Southern New England Algonquian cuisine

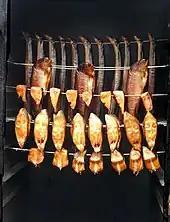
Eels and other fish cured by smoking. Preservation of meat, shellfish and fish by smoking was necessary so food could be stored away during times of want.

In traditional Algonquian culture, women were tasked with collecting foods from the wild in addition to their duties in the farmed fields of corn, beans and squash. Several times a year, Native women would venture to collect various plants. Seasonality was a key factor in the availability of foraged foodstuffs. Certain plants were only edible in the early spring, when toxicity was low, or summer, when the berries ripened or fall, when tubers were large and fruit ripened. Foods, divided by how they were used, can be categorized into grain-like seeds, oily nuts and seeds, root vegetables, leafy greens and sweet saps, although several plants could fall in more than one category.